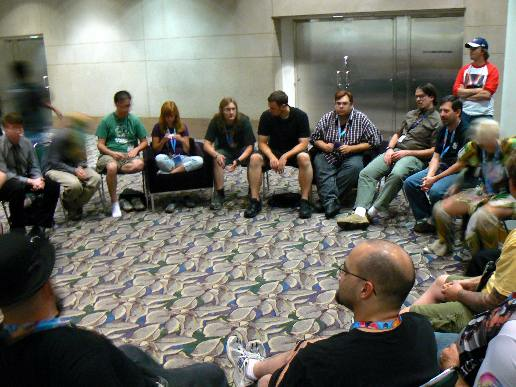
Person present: Yes